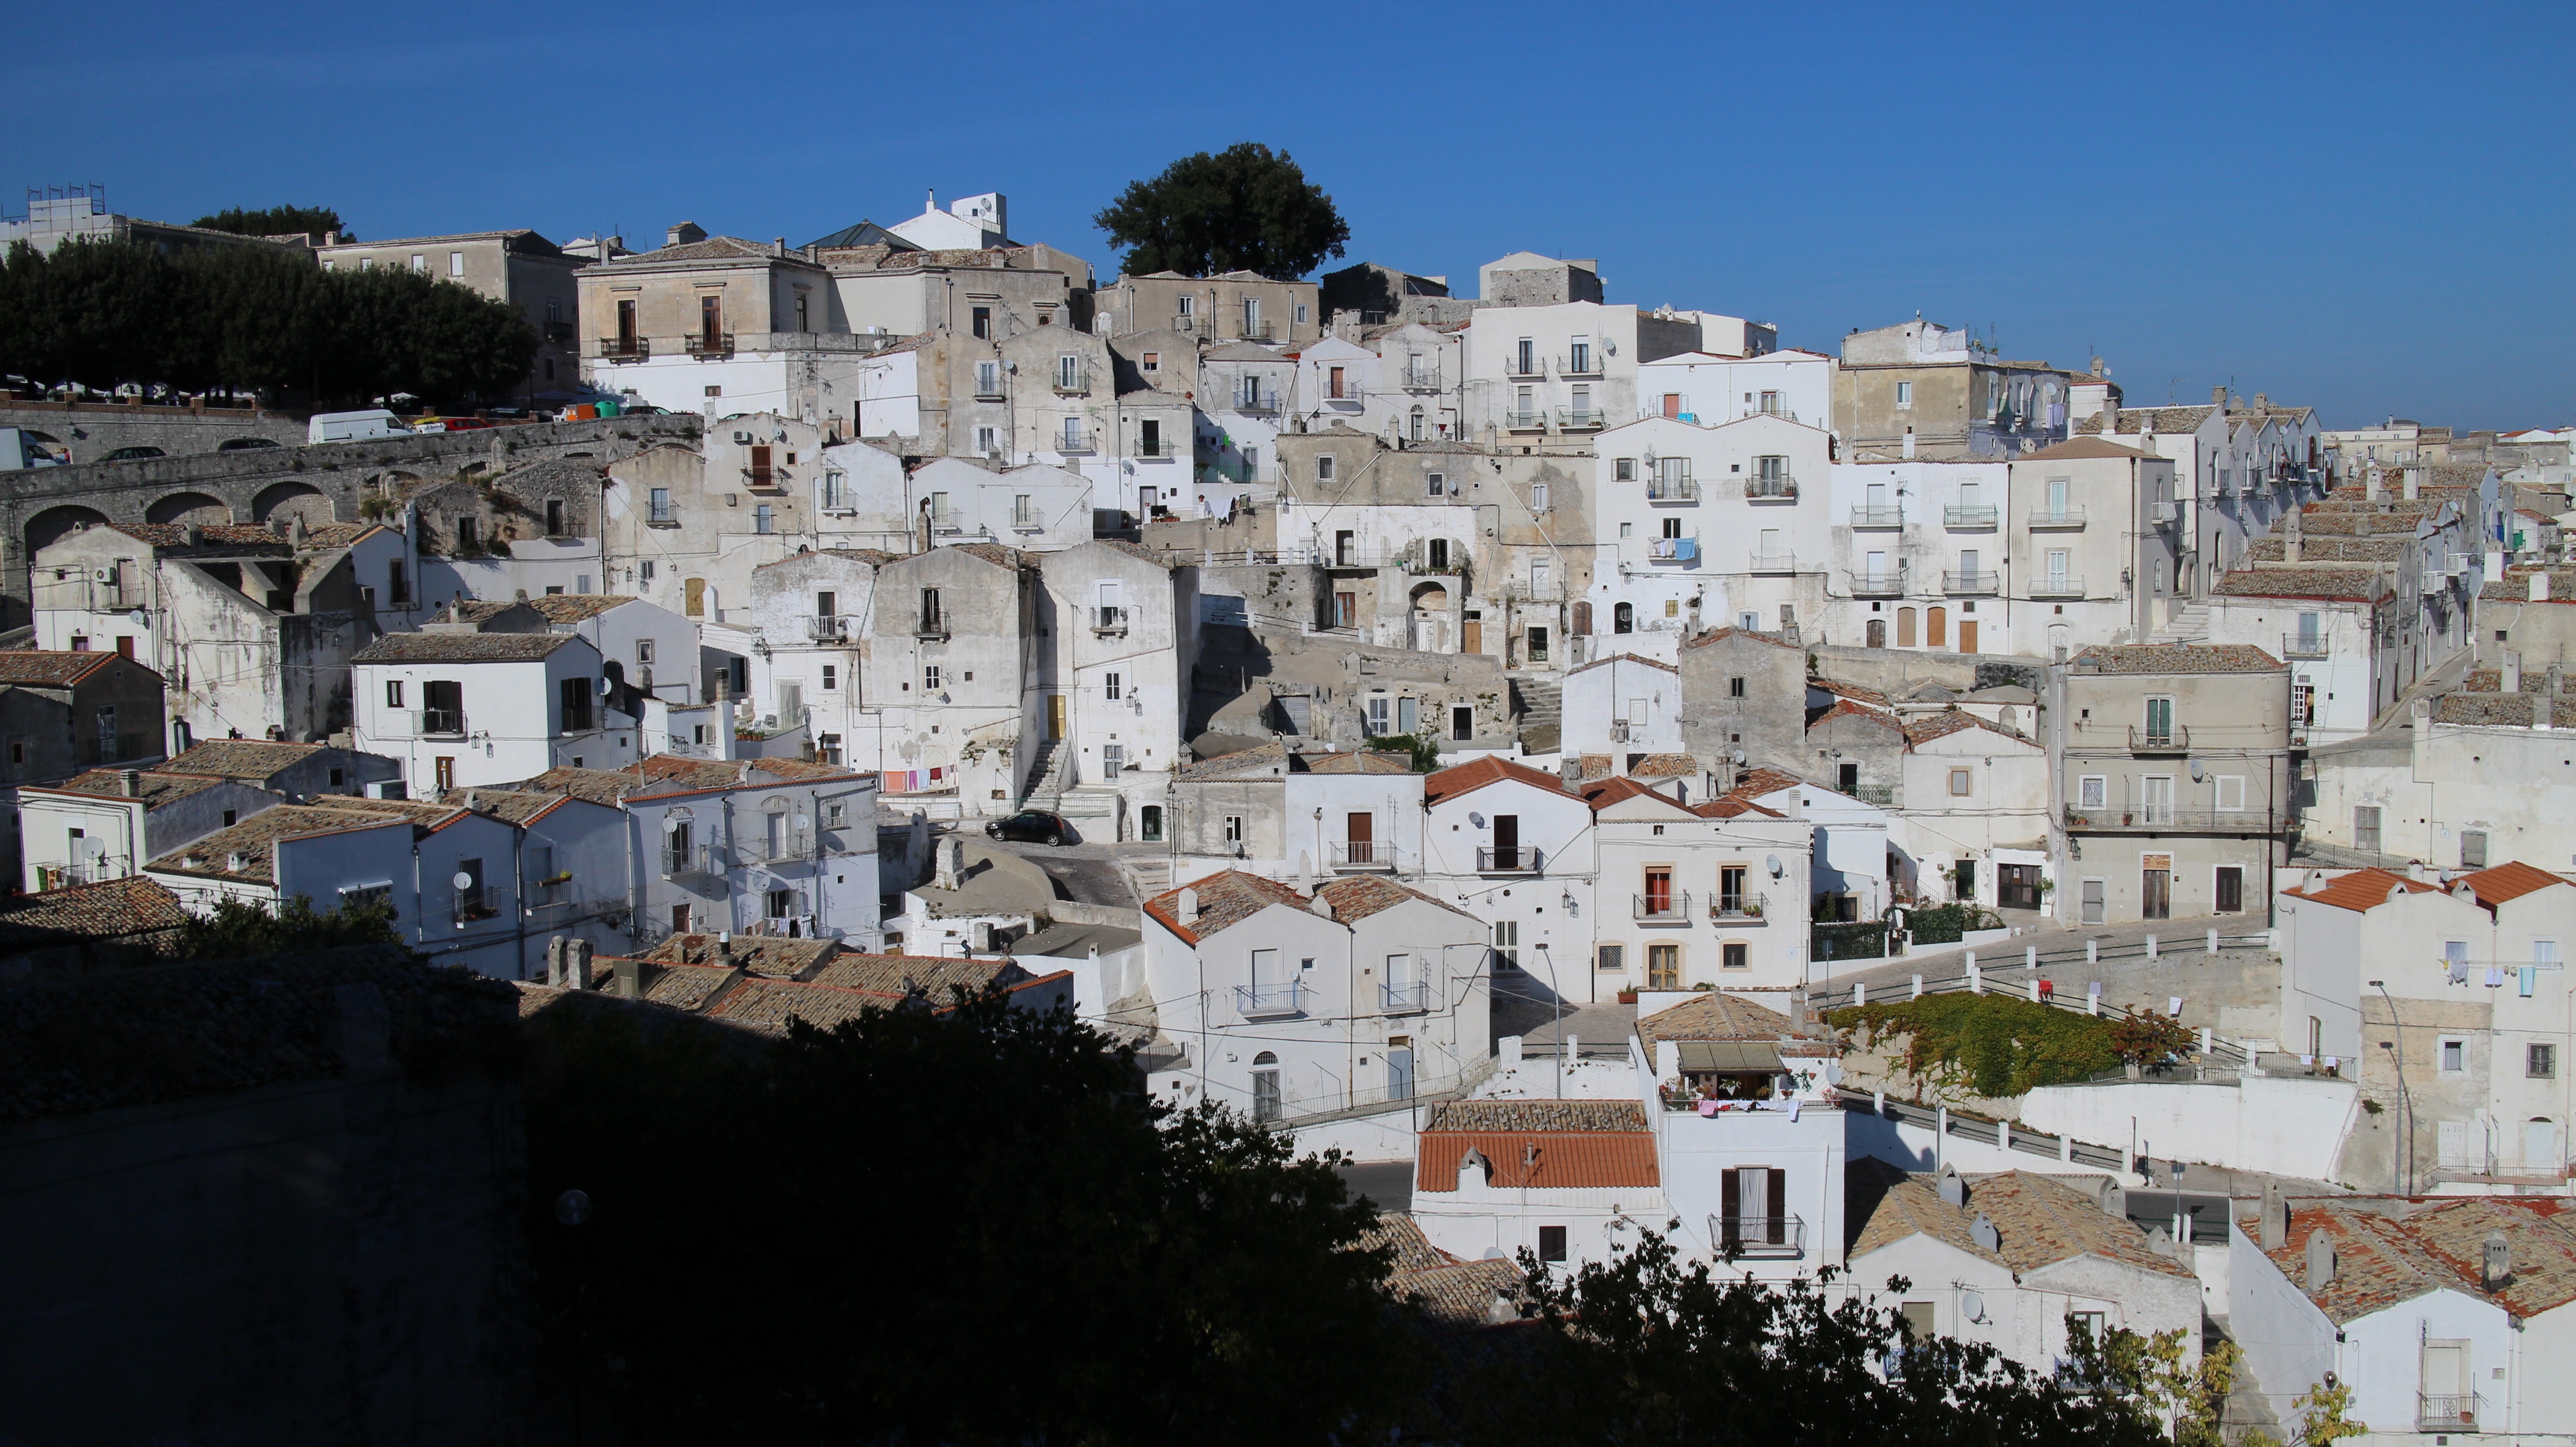
landscape, coast, town, cityscape, village, ruins, white houses, historic site, ancient history, human settlement, monte sant angelo